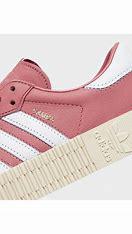
Brand: adidas
Model: originals Adidas Originals Sambarose